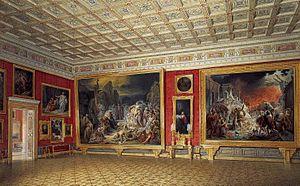
Le Dernier Jour de Pompéi est une peinture monumentale actuellement conservée au Musée Russe de Saint-Pétersbourg, œuvre la plus connue du peintre russe Karl Brioullov. Elle valut à son auteur une notoriété internationale et l'admiration d'Alexandre Pouchkine qui lui dédia un poème.